San Francesco Grande, Padua

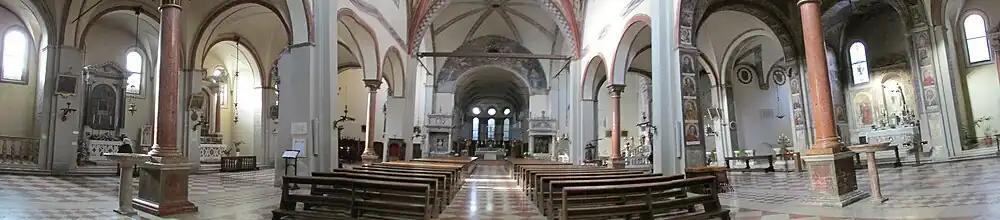
Church of San Francesco Grande (Padua) from the south aisle (left), across the Nave to the north aisle (right).

The Dec. 29, 1414, before the Bishop of Padua, the Bishop Pietro Marcello and other witnesses, Bonafari Baldo and his wife Sybil from Cetto declared they want to allocate part of their property to the construction of a church and monastery with a hospital in Santa Contrà Margaret, to be allocated to the Friars Minor. Bonafari reserved the right to elect the rector of the hospital, which on his death would go to the College of Lawyers of the University of Padua. The foundation stone was laid on 25 October 1416 by the Archpriest of the Cathedral, Bartholomew of Astorelli. The church in the parish of San Lorenzo at first caused some uncertainty; until the Bishop agreed to allow the work to continue. Master builder Nicholas Gobbo led the project. After the death of Bonafari the work was completed by his wife Sybil. In his will of November 1421, Bonafari asked to be buried in the new church.